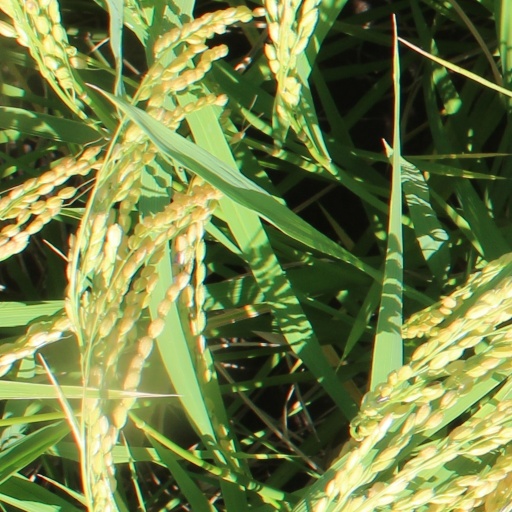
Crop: rice